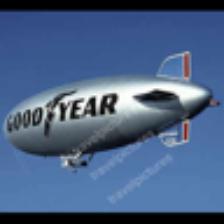
Label: NonHuman